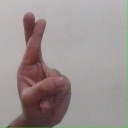
अक्षर: र